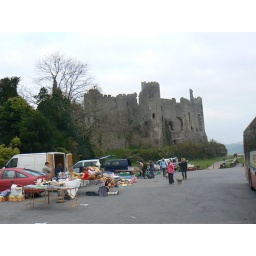
There was something strangely medieval about this little market taking place in the car park by Laugharne Castle